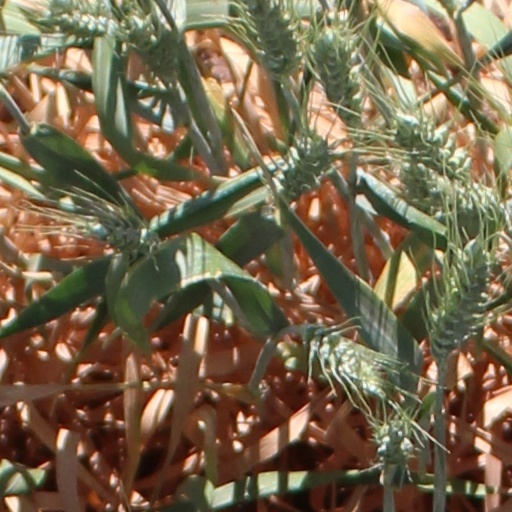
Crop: wheat